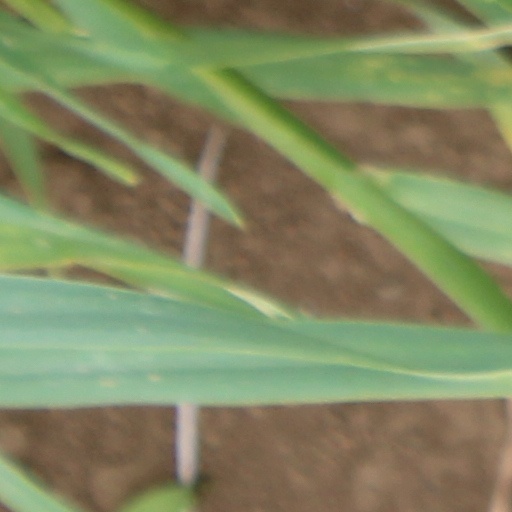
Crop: wheat